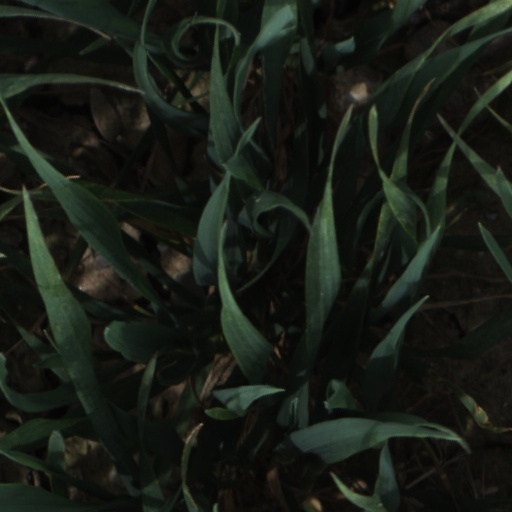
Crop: wheat